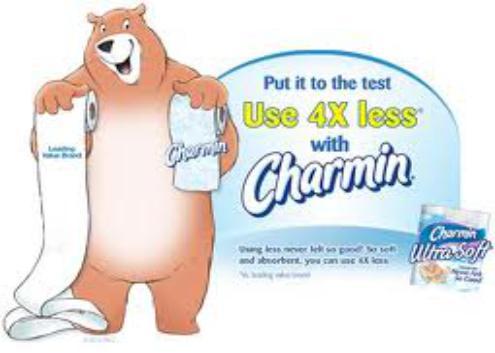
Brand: Charmin
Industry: Food